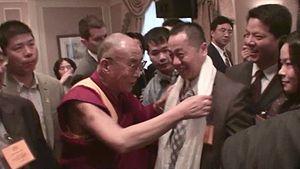
Tenzin Gyatso, né Lhamo Dhondup le 6 juillet 1935 à Taktser, dans la province du Qinghai, est le 14ᵉ dalaï-lama.